Cube mapping

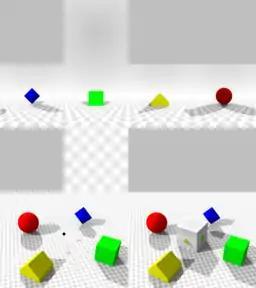
The lower left image shows a scene with a viewpoint marked with a black dot. The upper image shows the net of the cube mapping as seen from that viewpoint, and the lower right image shows the cube superimposed on the original scene.

In computer graphics, cube mapping is a method of environment mapping that uses the six faces of a cube as the map shape. The environment is projected onto the sides of a cube and stored as six square textures, or unfolded into six regions of a single texture.